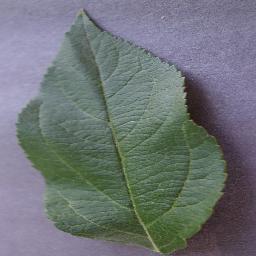
Label: Apple___healthy